Legume

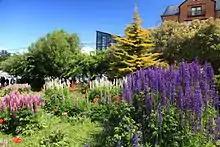
Lupin flower garden

Forage legumes are of two broad types. Some, like alfalfa, clover, vetch ("Vicia"), stylo ("Stylosanthes"), or "Arachis", are sown in pasture and grazed by livestock. Others, such as "Leucaena" or "Albizia", are woody shrubs or trees that are either broken down by livestock or regularly cut by humans to provide fodder. Legume-based feeds improve animal performance over a diet of perennial grasses. Factors include larger consumption, faster digestion, and higher feed conversion rate.